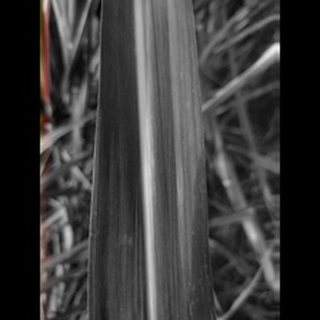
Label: sugarcane_yellow_leaf_disease